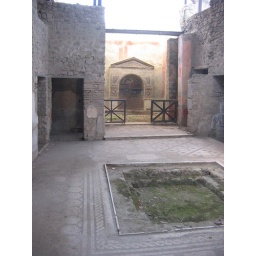
Pompeii, Italy 015 Rain water collected in house center.